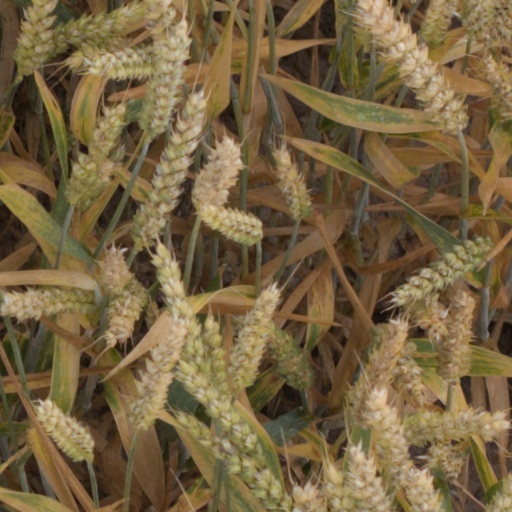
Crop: wheat